Jim Maddock

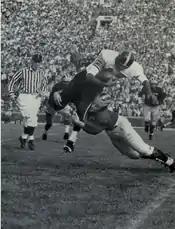
Maddock tackles Iowa halfback Earl Smith, 1954

Going into 1955 season, Michigan's passing offense was expected to excel. With Maddock at quarterback and "touchdown twins" Ron Kramer and Tom Maentz at the end positions, the Associated Press wrote in a pre-season story, "Michigan's famed 'pass, punt and a prayer' formula will be changed this year to 'A pass, a run and a pass' in all probability. The prayer won't be needed." Playing in all nine games (seven as the starter), Maddock missed two starts after suffering a hip injury against Northwestern. He led the 1955 Michigan Wolverines football team to a 6–0 record and a No. 1 ranking after the first six weeks. However, Michigan lost two of its last three games to finish with a 7–2 record and a No. 12 ranking in the final AP poll.